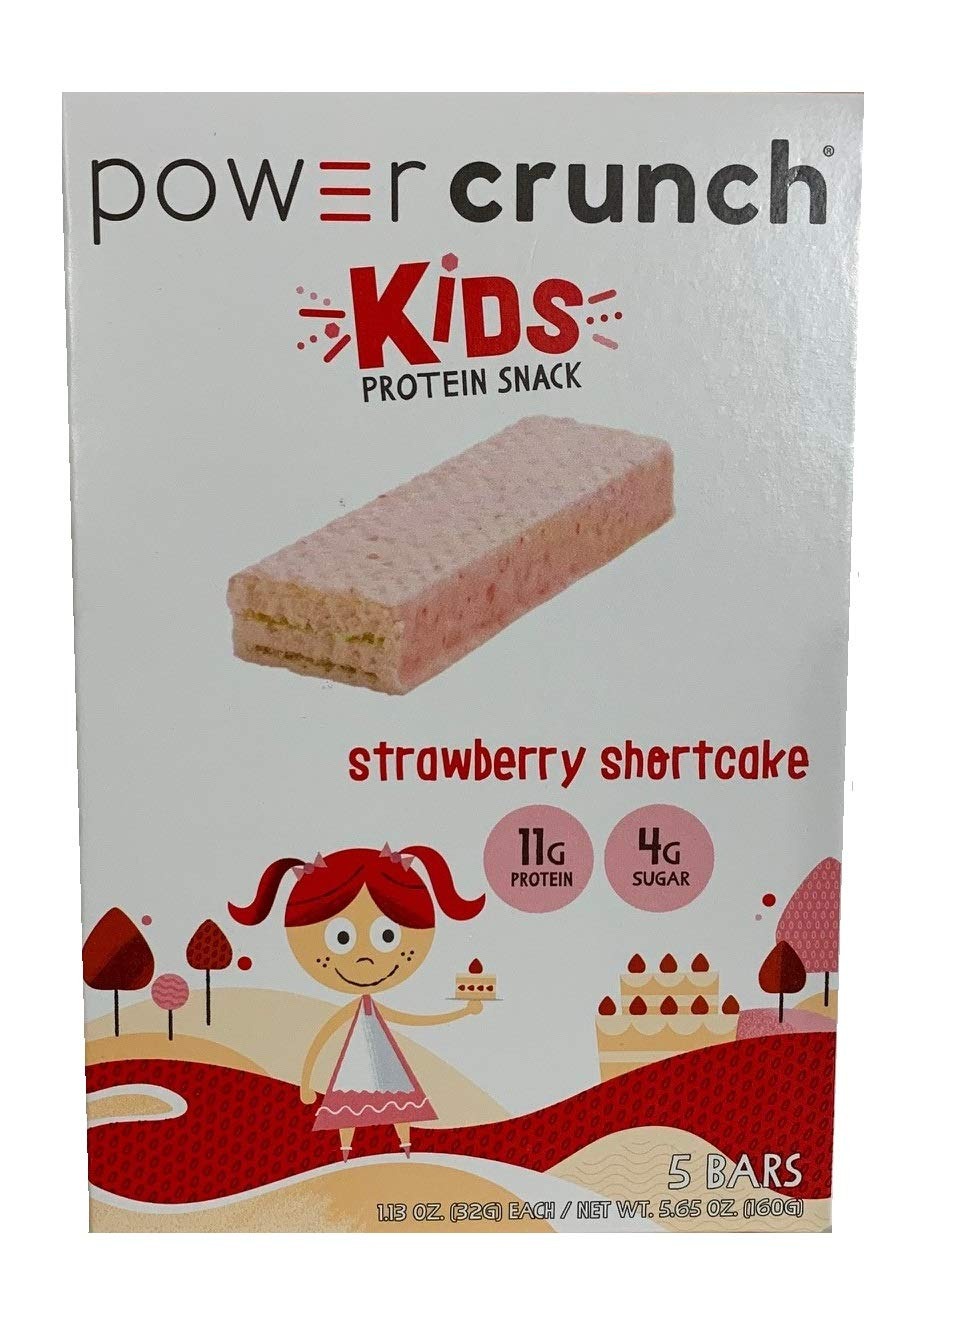
Item Name: Power Crunch kids Snap Sticks Strawberry Shortcake 5ct box of 1
Product Description: 11 g protein. Only 4 g sugar. Protein re-imagined! Created with the same unique protein blend in Power Crunch original to give kids the energy they need, each naturally flavored Power Crunch Kids strawberry shortcake has only 7 total carbs and just 4 grams of sugar, while delivering 11 grams of next generation super-protein to provide the perfect balance of macro-nutrients in every delicious bite. Made with amazing high-dh hydrolyzed whey protein and no sugar alcohols, Power Crunch kids protein snack bars have a wonderful wafer-cookie crunch to provide your little ones with a burst of quality protein! powercrunch.com. (hashtag)powercrunch. (at)powercrunch. Instagram. Facebook. Twitter. Proudly supports Boys & Girls Clubs of America. Made in Canada.
Value: 5.65
Unit: Ounce

Price: 4.97